Norway lunar sample displays

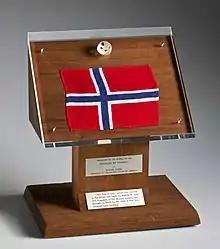

The Apollo 11 goodwill display given to Norway was placed in the Norwegian University of Science and Technology Museum of Science at Trondheim, Norway.